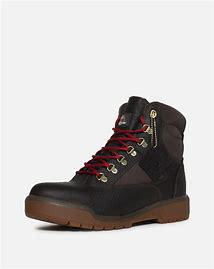
Brand: Timberland
Model: 6 Inch Field